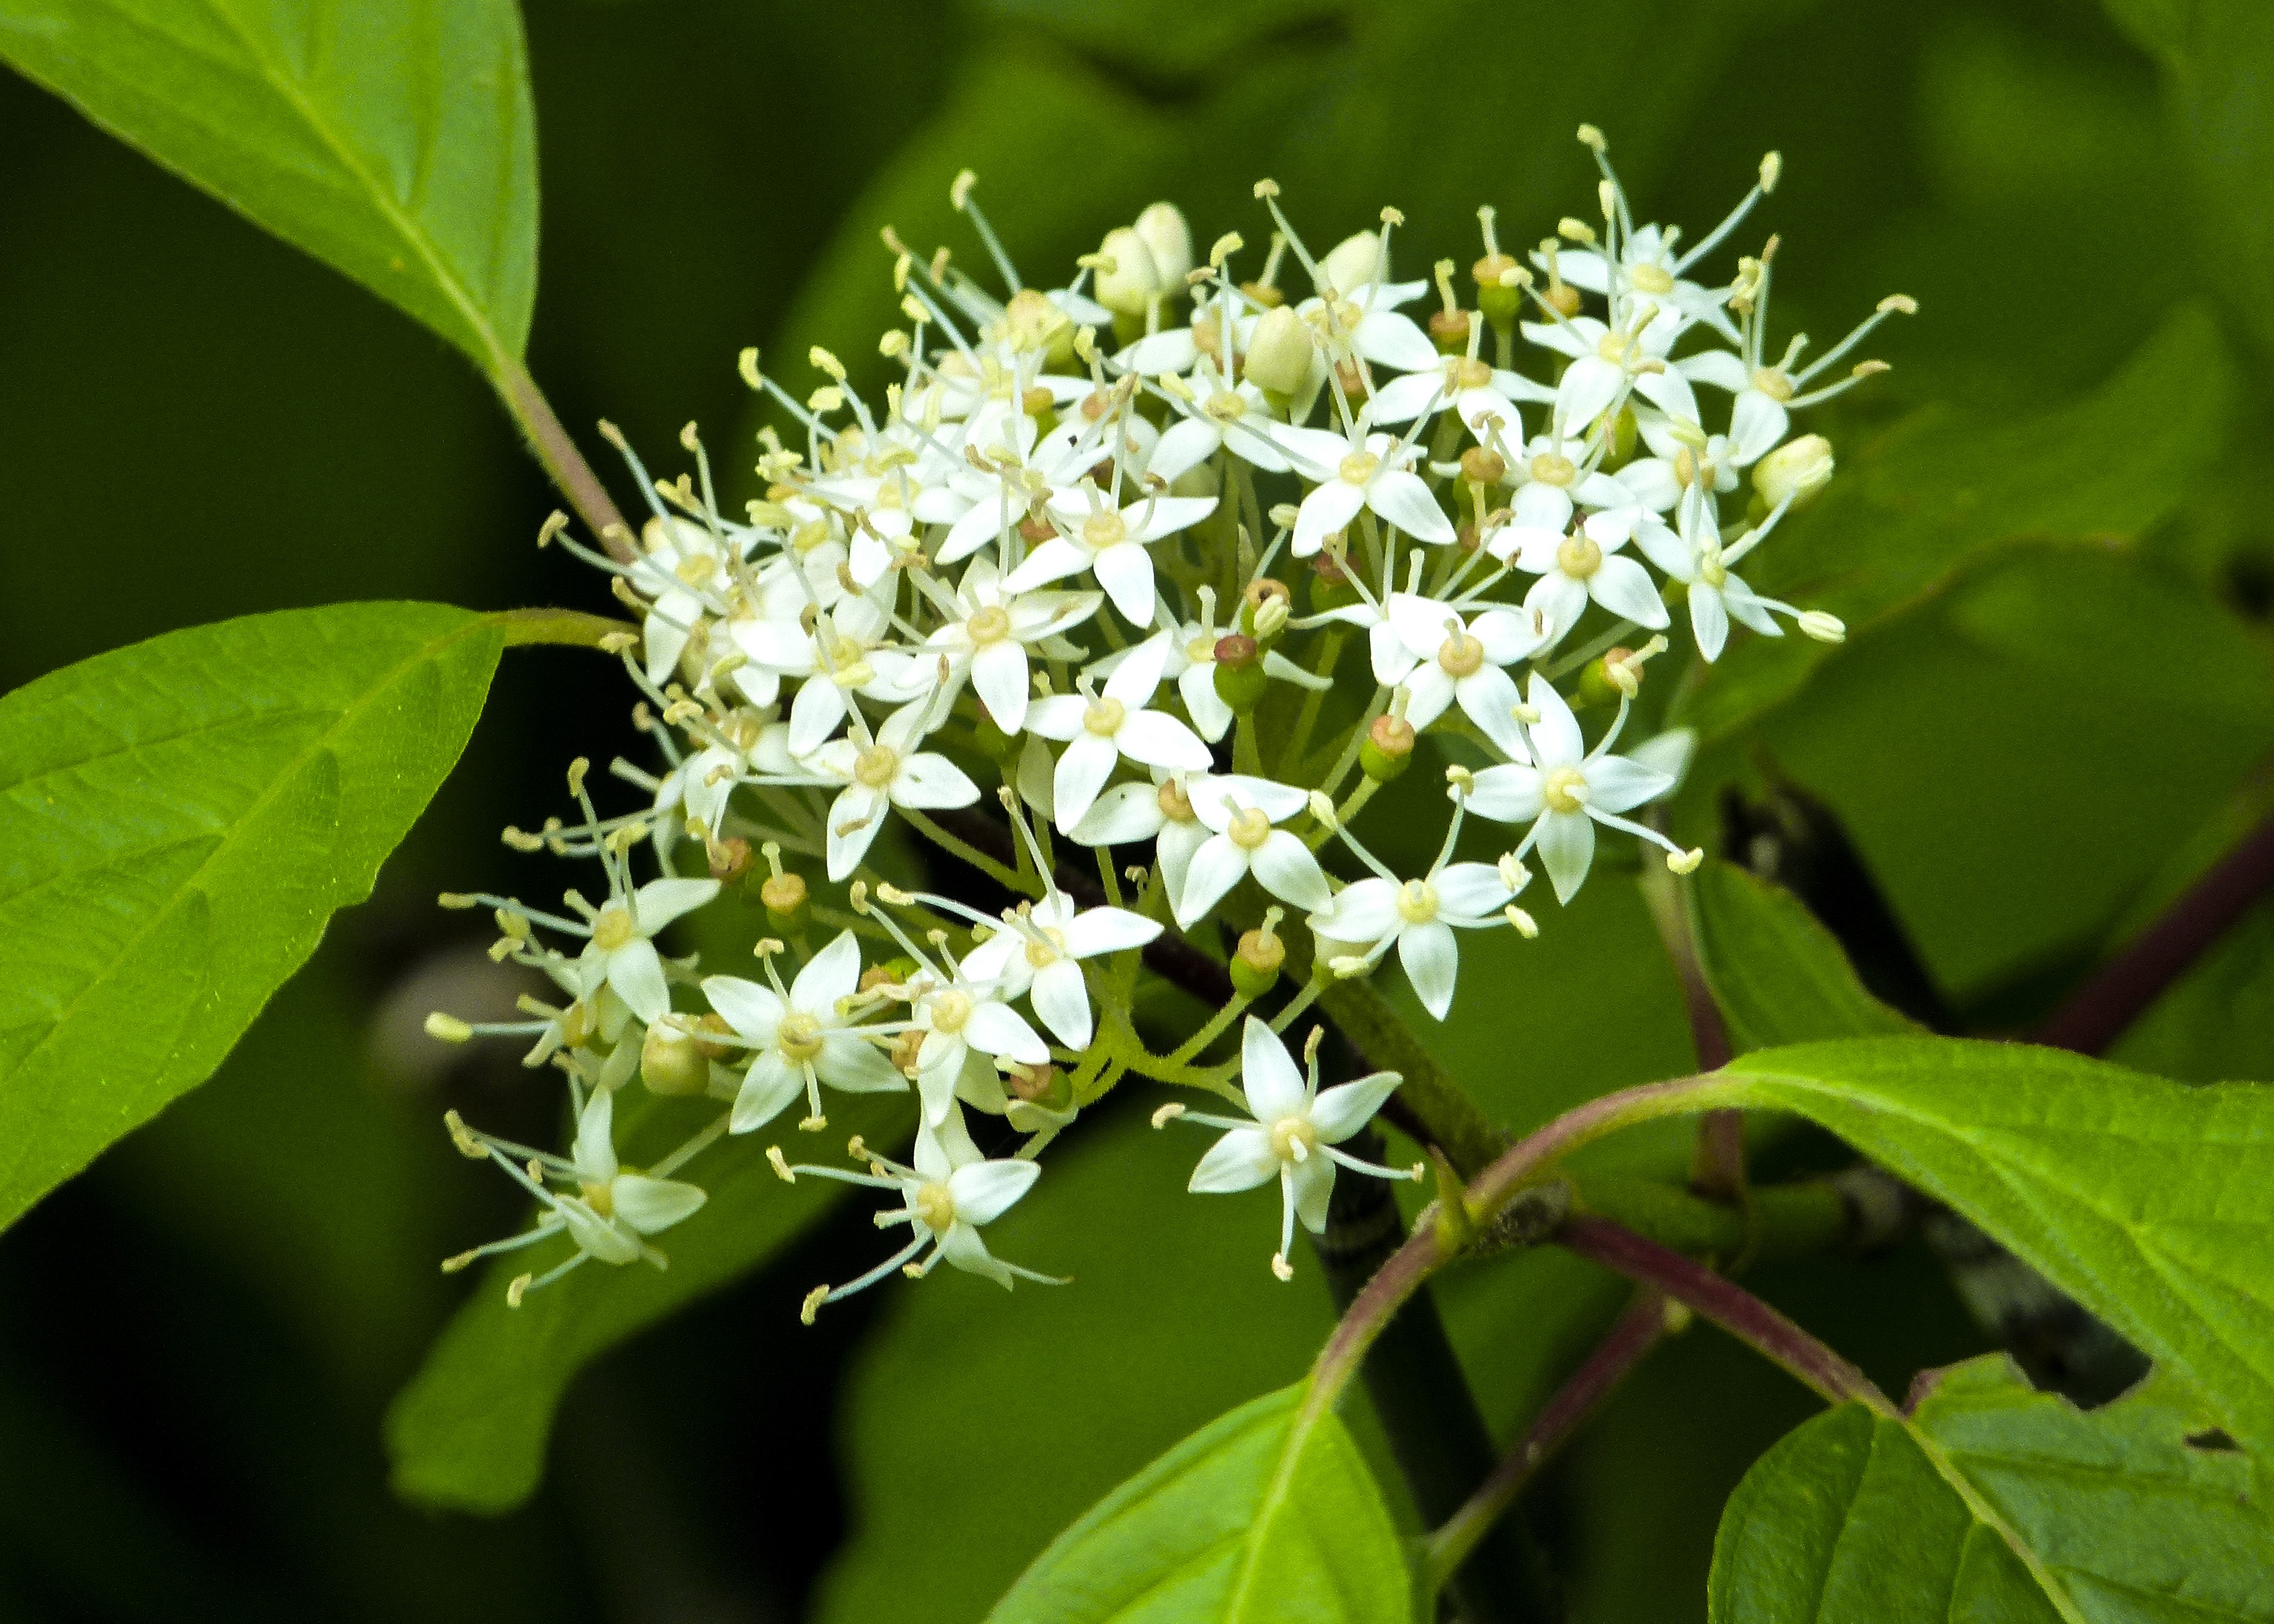
tree, nature, forest, branch, blossom, plant, white, meadow, leaf, flower, food, green, herb, produce, evergreen, botany, blooming, flora, wild flower, wildflower, close up, wild plant, shrub, jasmine, flowering plant, woody plant, land plant